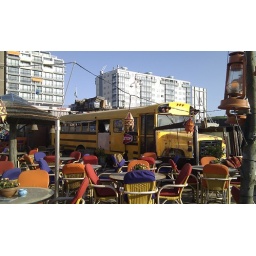
Strandtent Bora-Bora; in deze oude bus bevindt zich de keuken van het restaurant. Uitstekend restaurant overigens.